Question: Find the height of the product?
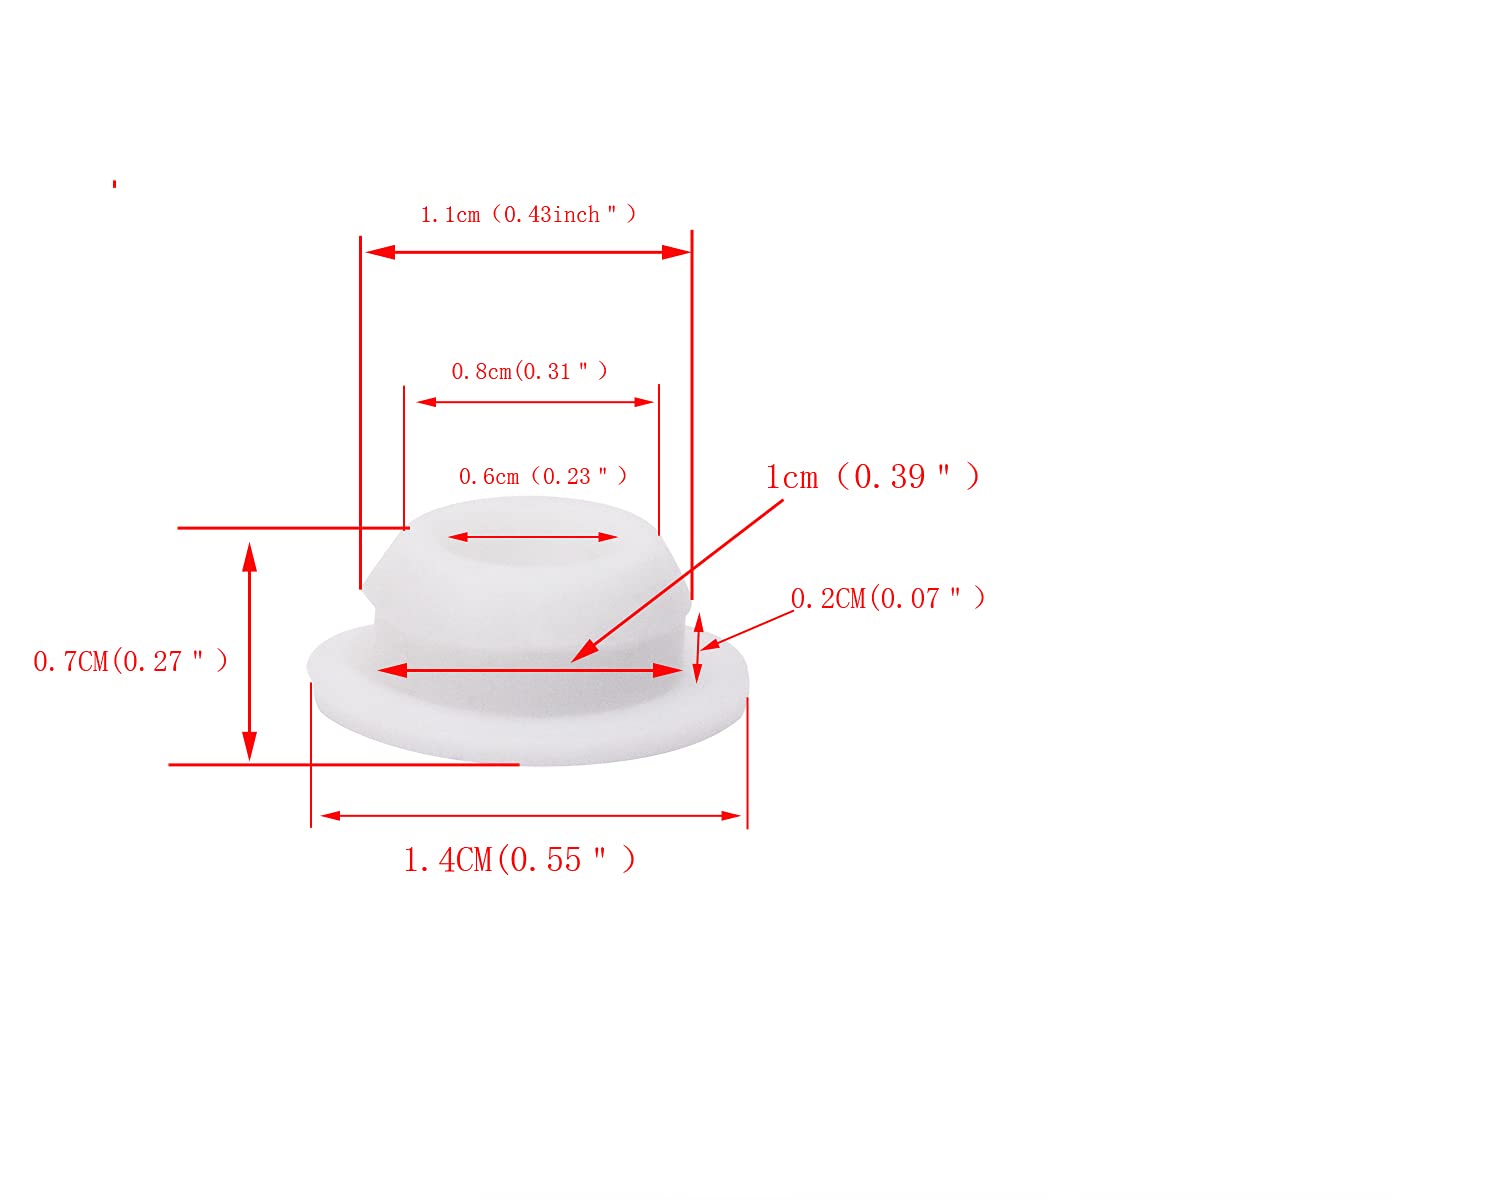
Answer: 0.7 centimetre